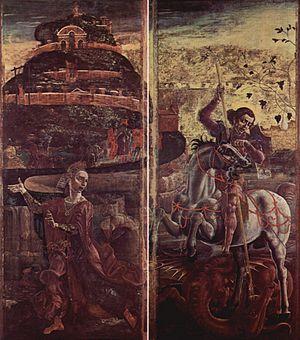
Cosmè Tura ou Cosimo Tura est un peintre du XVᵉ siècle, sujet du marquis de Ferrare. Certains historiens s'accordent à lui donner les dates de 1420-1430 comme années de naissance. Il est difficile en effet d'en trouver une date exacte puisque les seuls premiers documents parlant de Cosmè datent de ces années là. Il est mort en 1495.